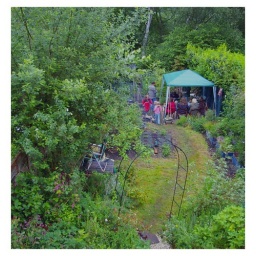
Bird's Eye view.... if the bird were to be sitting in my bedroom window.